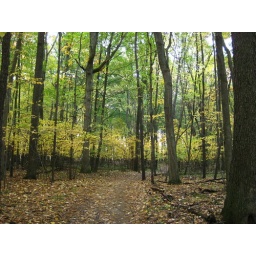
Pretty yellow trees all in a row.